Puteaux SA 18

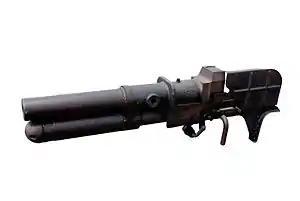
Canon de 37 mm SA18

It was a simple, reliable weapon with a high rate of fire made possible by a semi-automatic breech system. While its maximum fire rate was 15 rounds per minute, its practical rate was 10 rounds per minute. After firing, the breech opened and ejected the used cartridge case automatically.